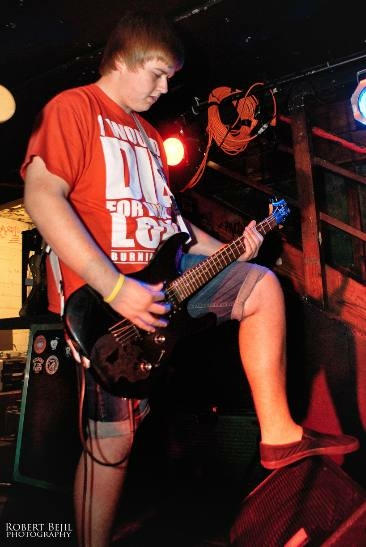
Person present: Yes